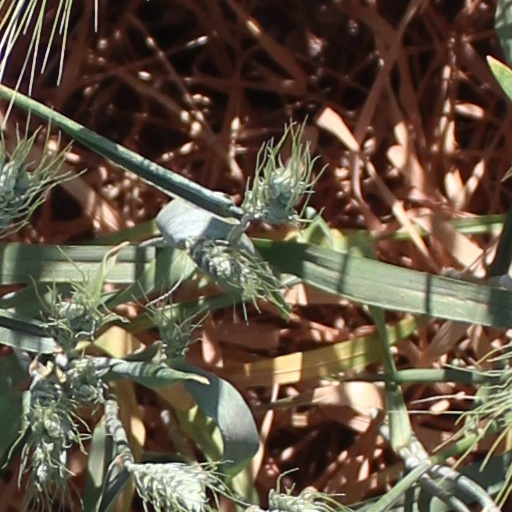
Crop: wheat